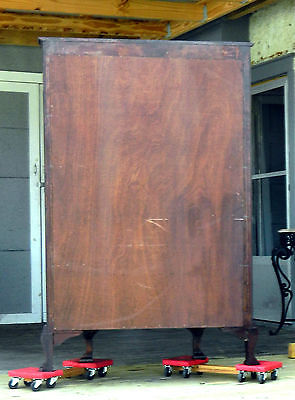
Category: cabinet